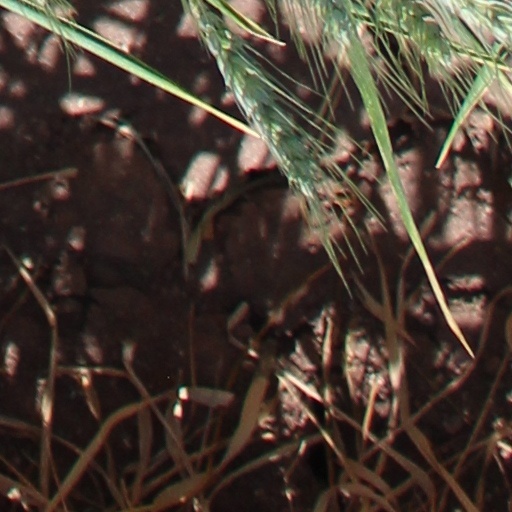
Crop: wheat